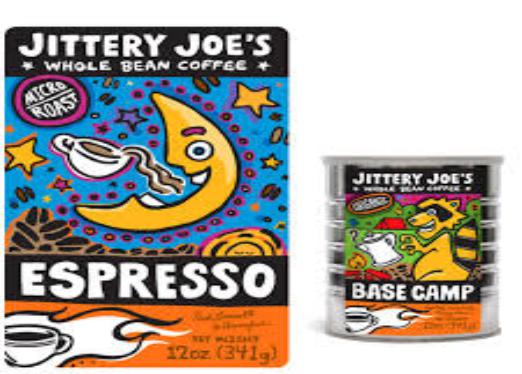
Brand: jittery joe's
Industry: Food